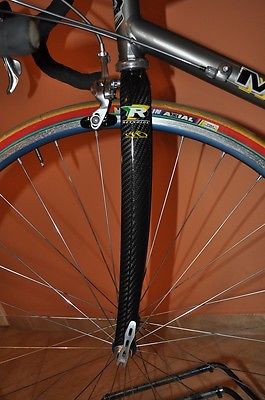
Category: bicycle